Nereus Program

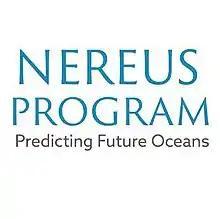

The Nereus Program is a global interdisciplinary initiative between the Nippon Foundation and the University of British Columbia that was created to further our knowledge of how best to attain sustainability for our world’s oceans. In addition to the Nippon Foundation and UBC, the program partners with University of Cambridge, Duke University, Princeton University, Stockholm University, United Nations Environment Program-World Conservation Monitoring Centre and Utrecht University. The program is built around three core objectives: to conduct collaborative ocean research across the natural and social sciences, to develop an interdisciplinary network of experts that can engage in discussion of complex and multifaceted questions of ocean sustainability, and to transfer these ideas to practical solutions in global policy forums.